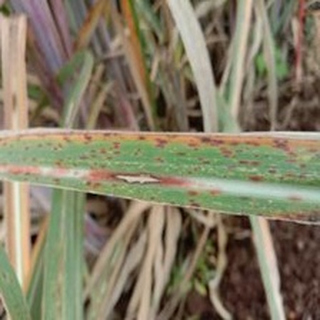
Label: sugarcane_rust